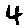
Label: 4